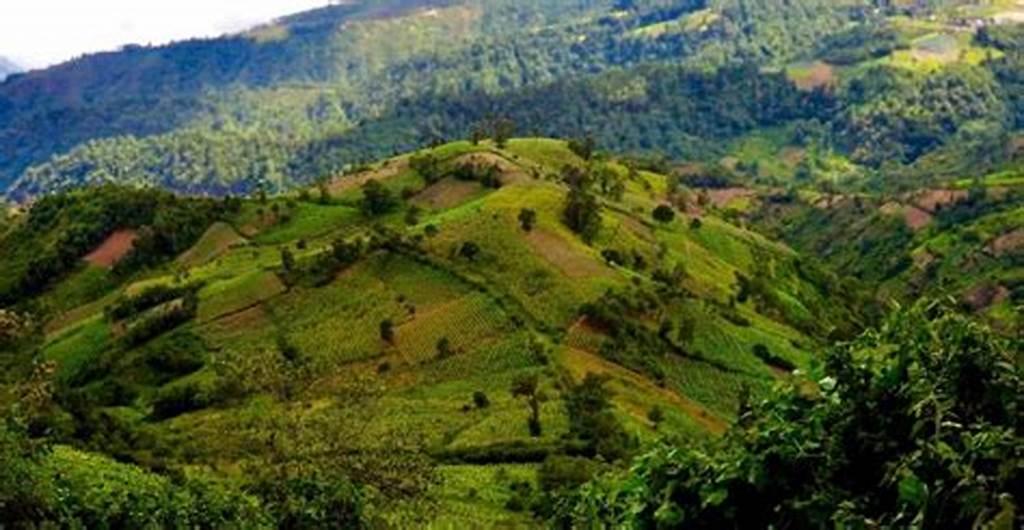
Katika mandhari haya kuna maeneo mazuri sana ambayo yapo wazi, miti mingi imejaa, humu ndani kuna msitu mkubwa, milima inaonekana vizuri sana katika eneo hili, mazingira ni safi.